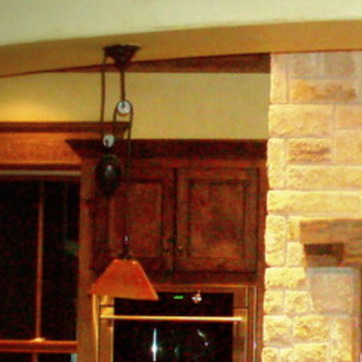
Material: wood